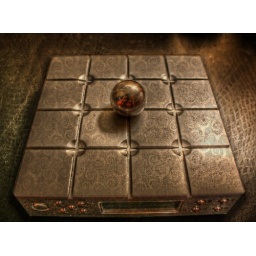
My alarm clock in HDR [moving the ball around changes the radio station]